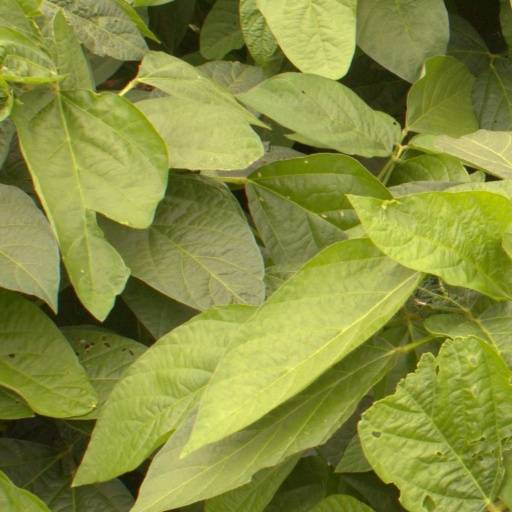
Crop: soybean